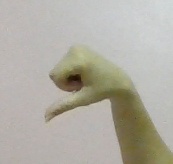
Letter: waw